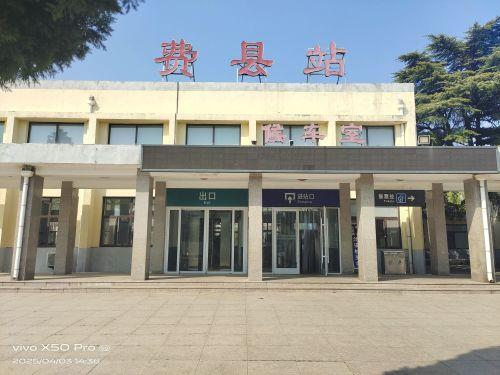
地标名称：费县站
所在城市：临沂市·费县